Alamogordo, New Mexico

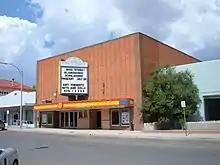
Flickinger Center for Performing Arts is a venue for concerts and live theater.

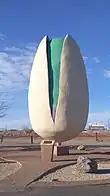
World's largest pistachio in Alamogordo

Alamogordo was founded as a company town to support the building of the El Paso and Northeastern Railroad, a portion of the transcontinental railway that was being constructed in the late 19th century. Initially its main industry was timbering for railroad ties. The railroad founders were also eager to found a major town that would persist after the railroad was completed; they formed the Alamogordo Improvement Company to develop the area, making Alamogordo an early example of a planned community. The Alamogordo Improvement Company owned all the land, platted the streets, built the first houses and commercial buildings, donated land for a college, and placed a restrictive covenant on each deed prohibiting the manufacture, distribution, or sale of intoxicating liquor.